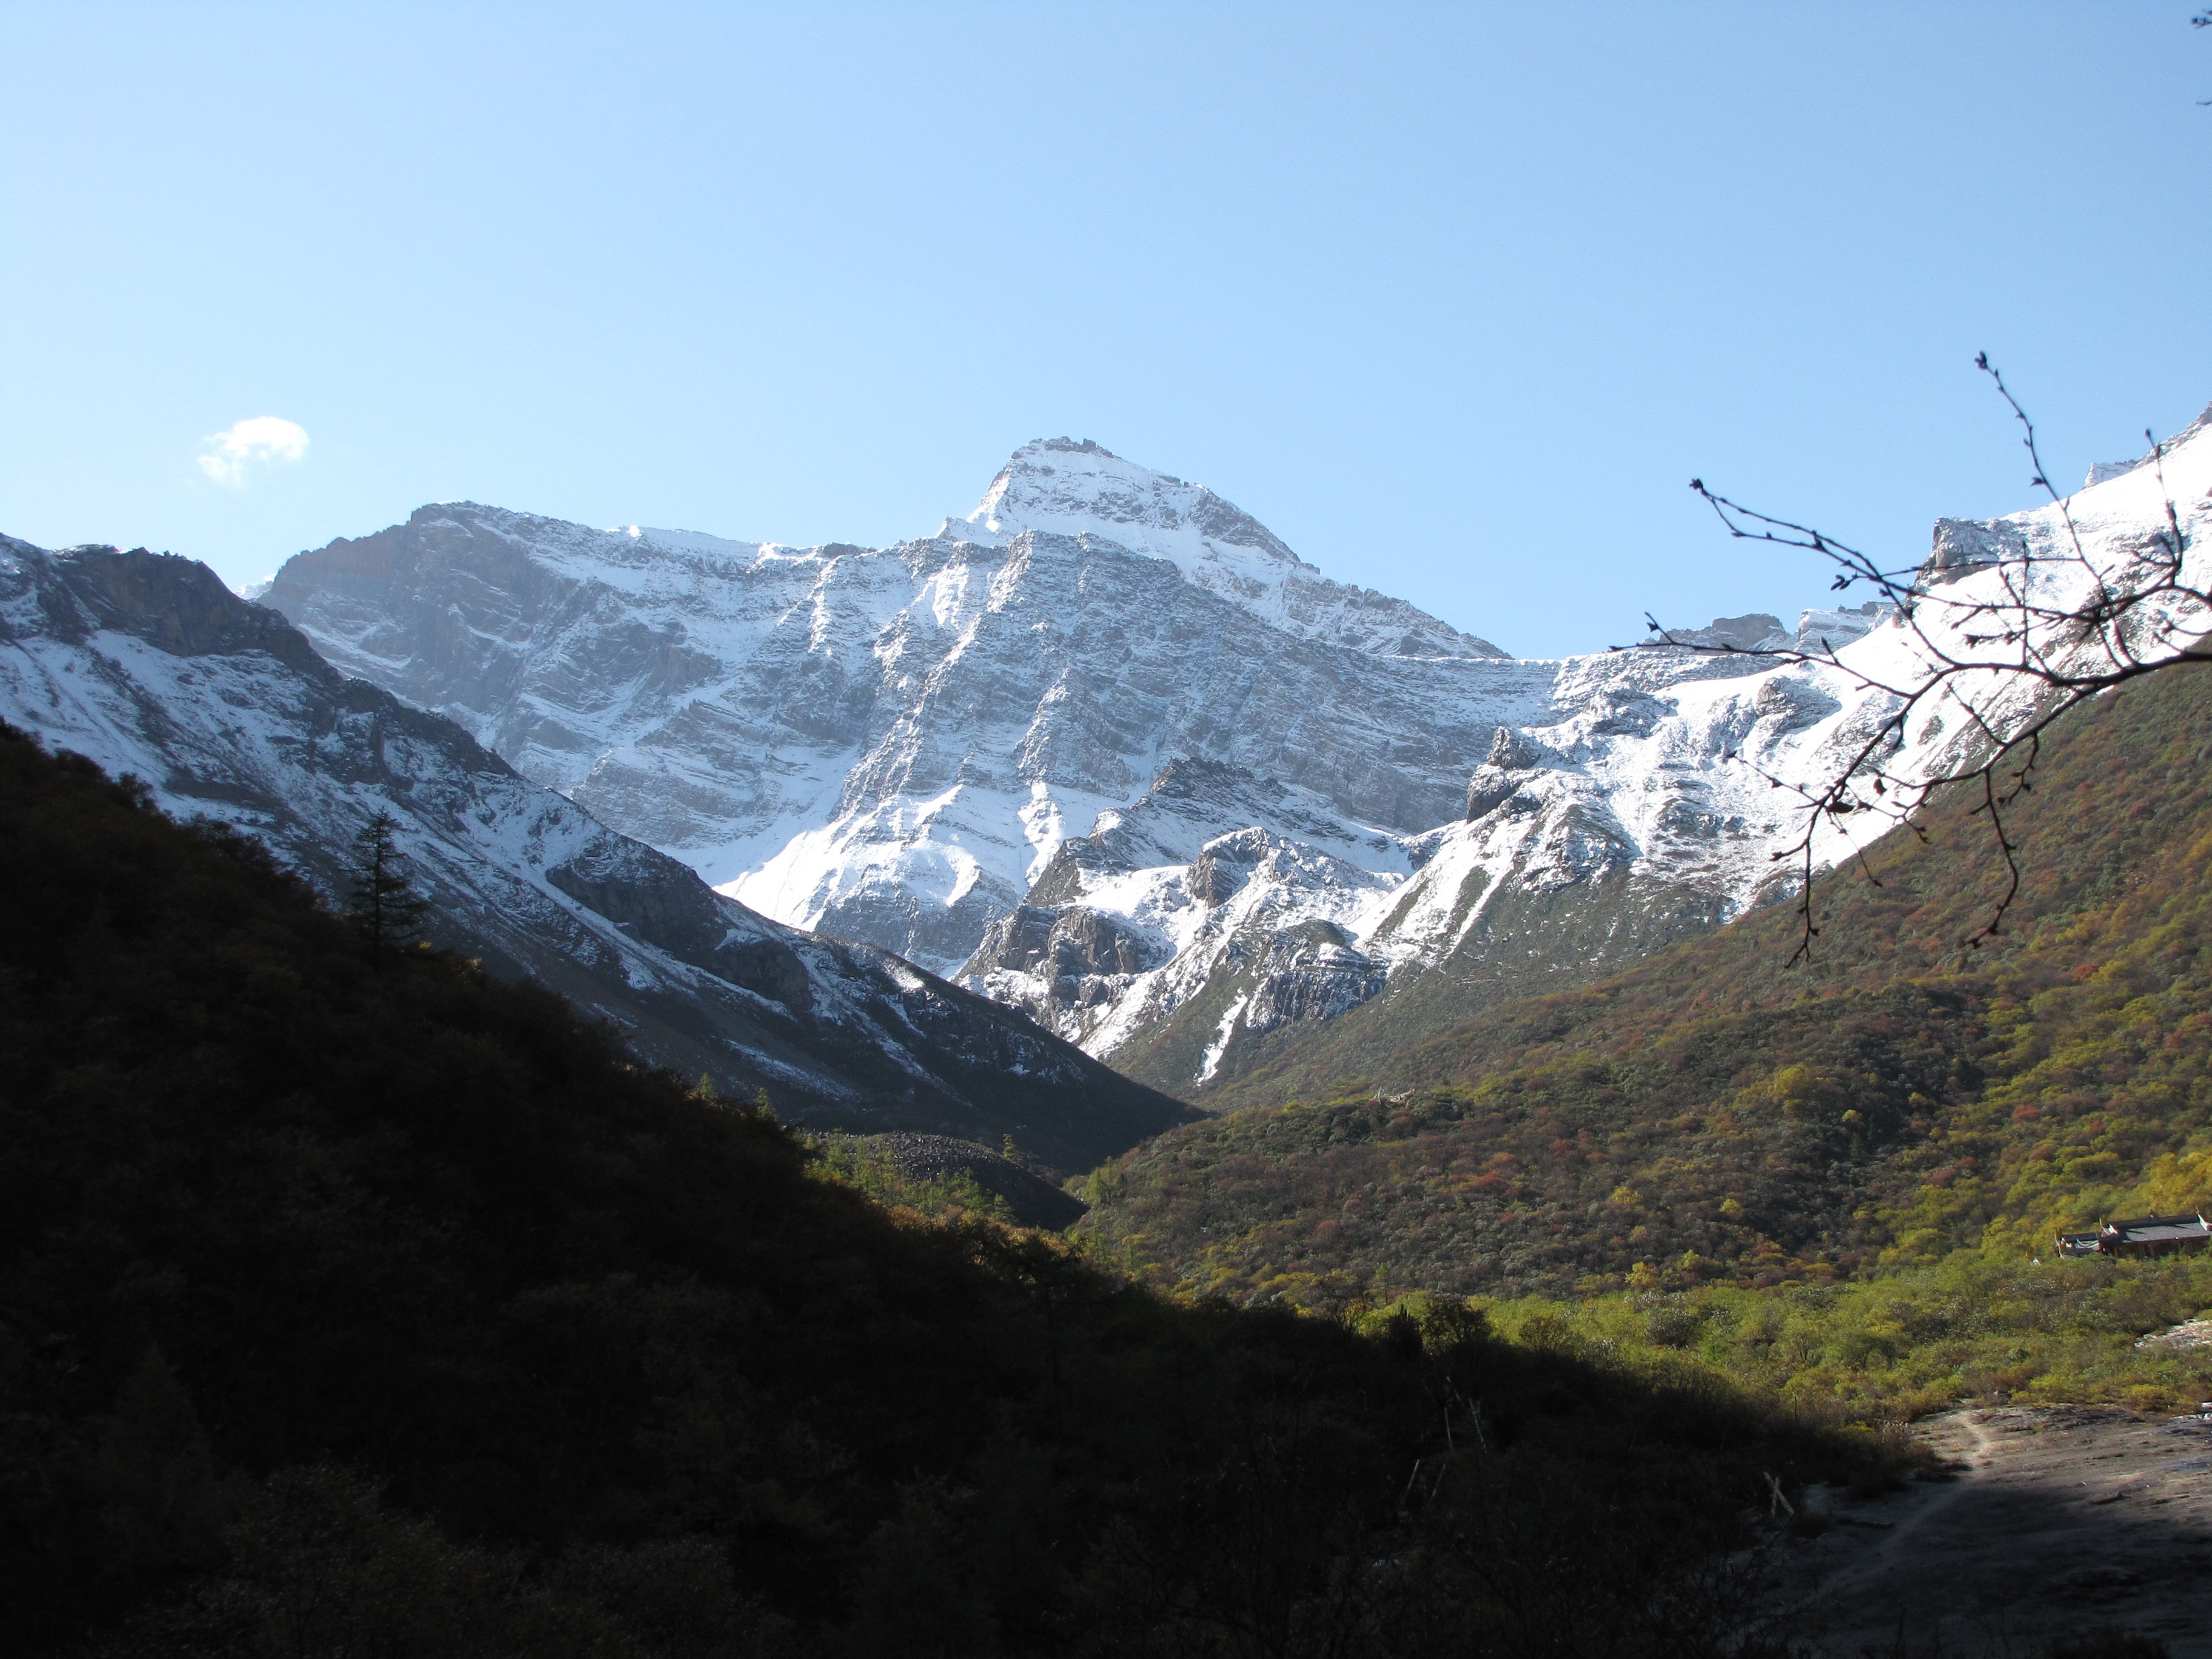
landscape, walking, mountain, snow, adventure, valley, mountain range, ridge, summit, snow mountain, alps, plateau, fell, cirque, china, the yellow dragon, landform, mountain pass, geographical feature, mountainous landforms, glacial landform